Problematic smartphone use

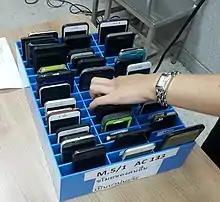
In some schools, a mobile phone cage is used to prevent students from using smartphones in the classroom during lessons.

In 2019 the World Health Organization issued recommendations about active lifestyle, sleep and screen time for children up to five years of age. These recommendations include limiting daily screen time to one hour, and no screen time at all before the age of two years. They also include three hours of physical activity daily from the age of one year, 14–17 hours of sleep for infants, and 10–13 hours sleep for three year-olds and older.